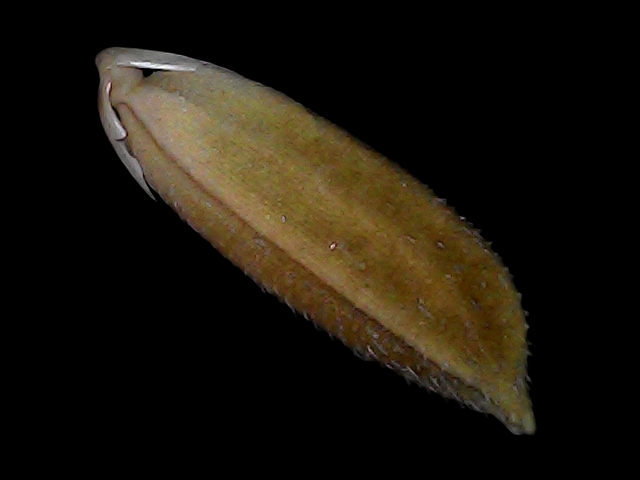
Rice variety: Bd56